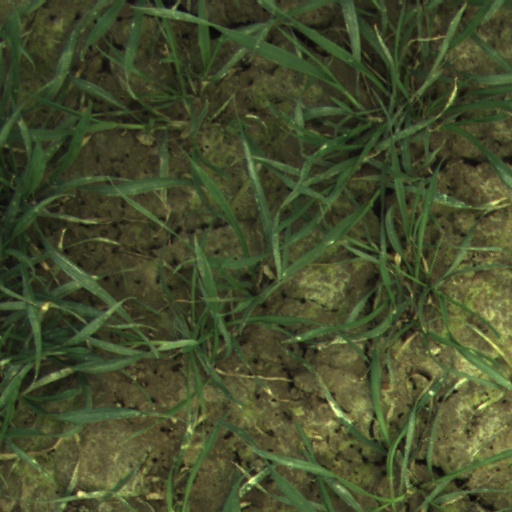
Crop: wheat